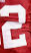
Number: 2